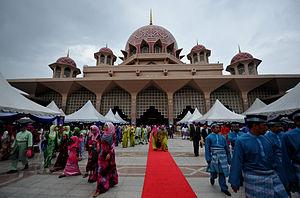
La Malaisie, en malaisien Malaysia, est un pays d'Asie du Sud-Est, constitué de la Malaisie péninsulaire ou Malaisie occidentale et de la Malaisie orientale. L'appellation en forme longue fédération de Malaisie, parfois utilisée pour désigner l'État malais, n'est pas officielle pour les autorités de Malaisie. La Malaisie est située à environ 200 km au nord de l'équateur. Sa capitale historique est Kuala Lumpur, sa capitale administrative est Putrajaya, et sa superficie est de 329 750 km². Elle abrite une jungle millénaire.